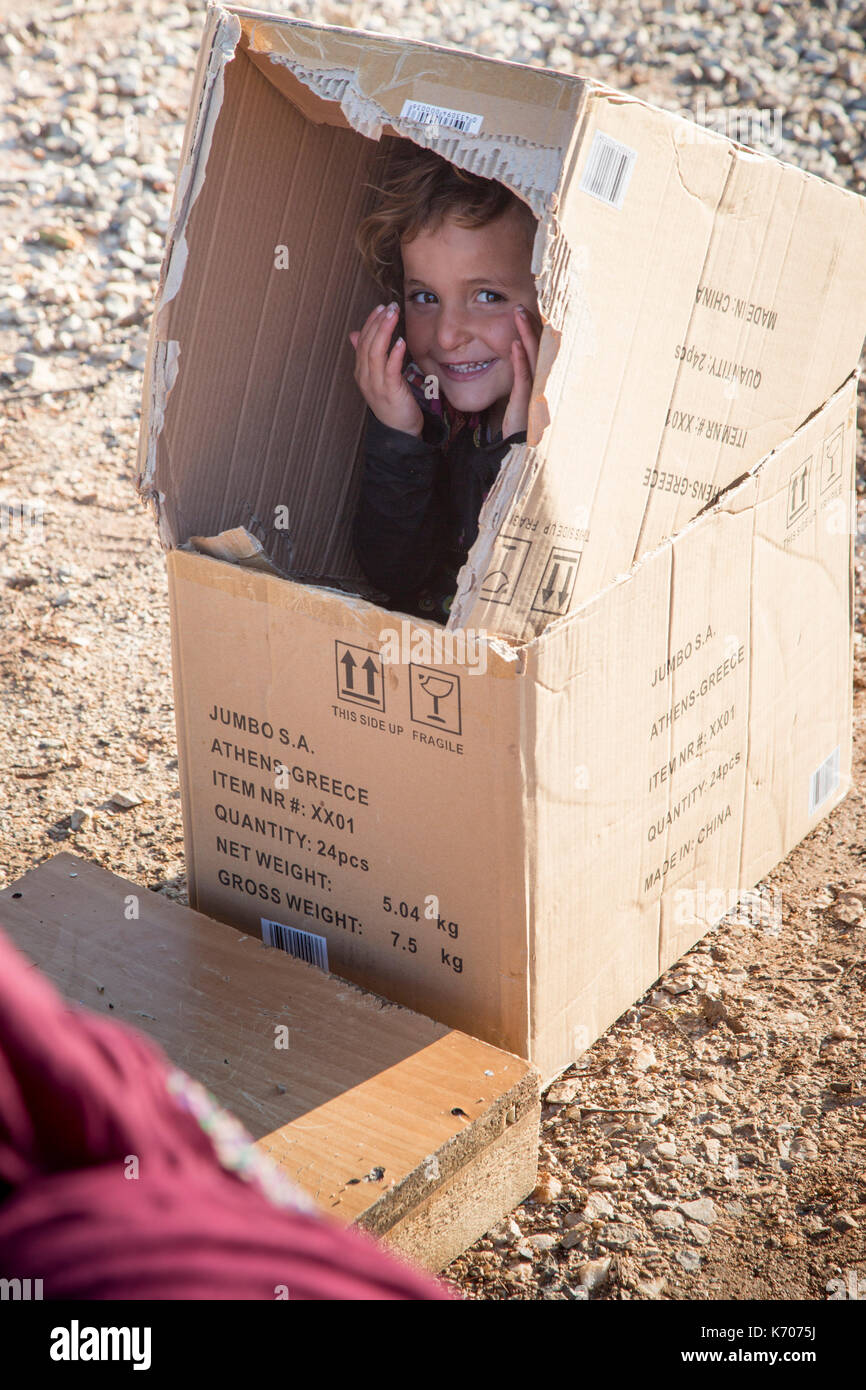
Label: cardboard